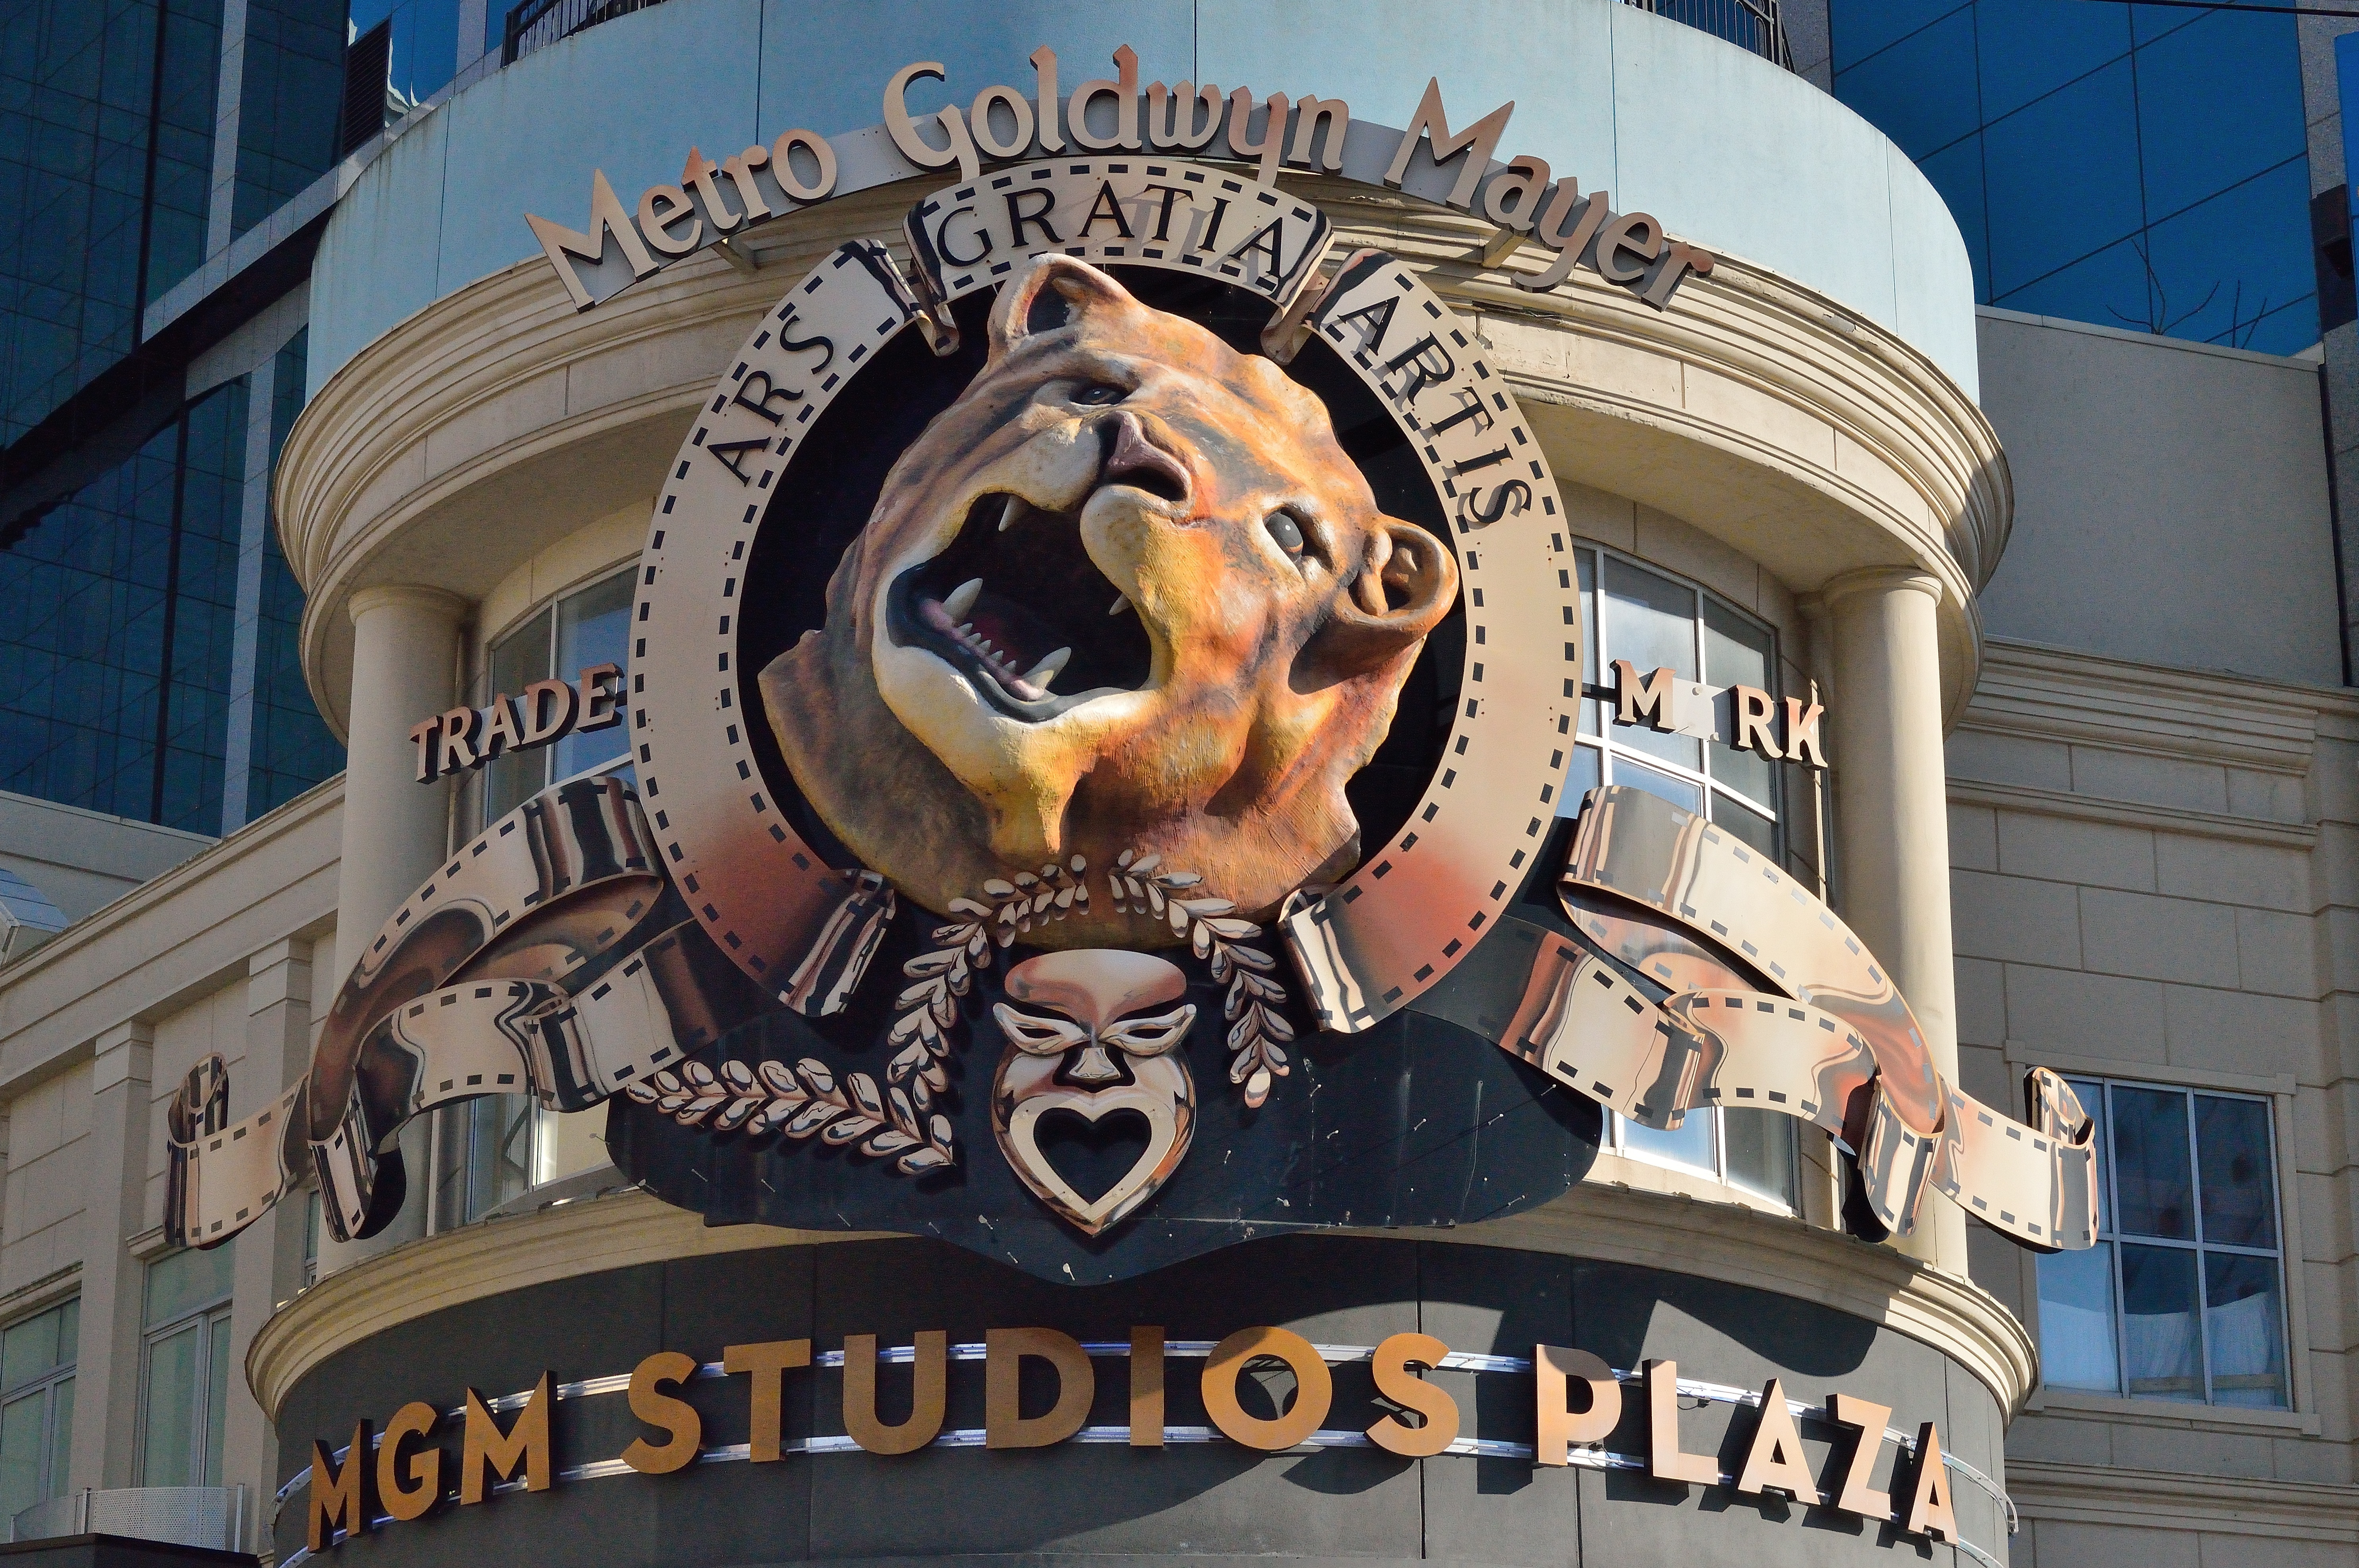
architecture, metro, sign, carnival, amusement park, landmark, attraction, world, sculpture, art, festival, logo, resort, mural, mayor, insignia, walt disney world, clifton hill, mgm, goldwyn